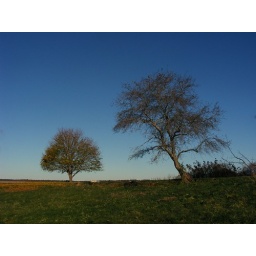
Trees in a blue sky